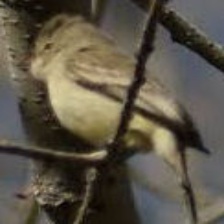
Species: NORTHERN BEARDLESS TYRANNULET
Scientific name: CAMPTOSTOMA IMBERBE